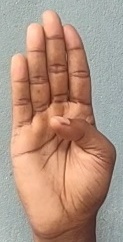
ASL sign: B